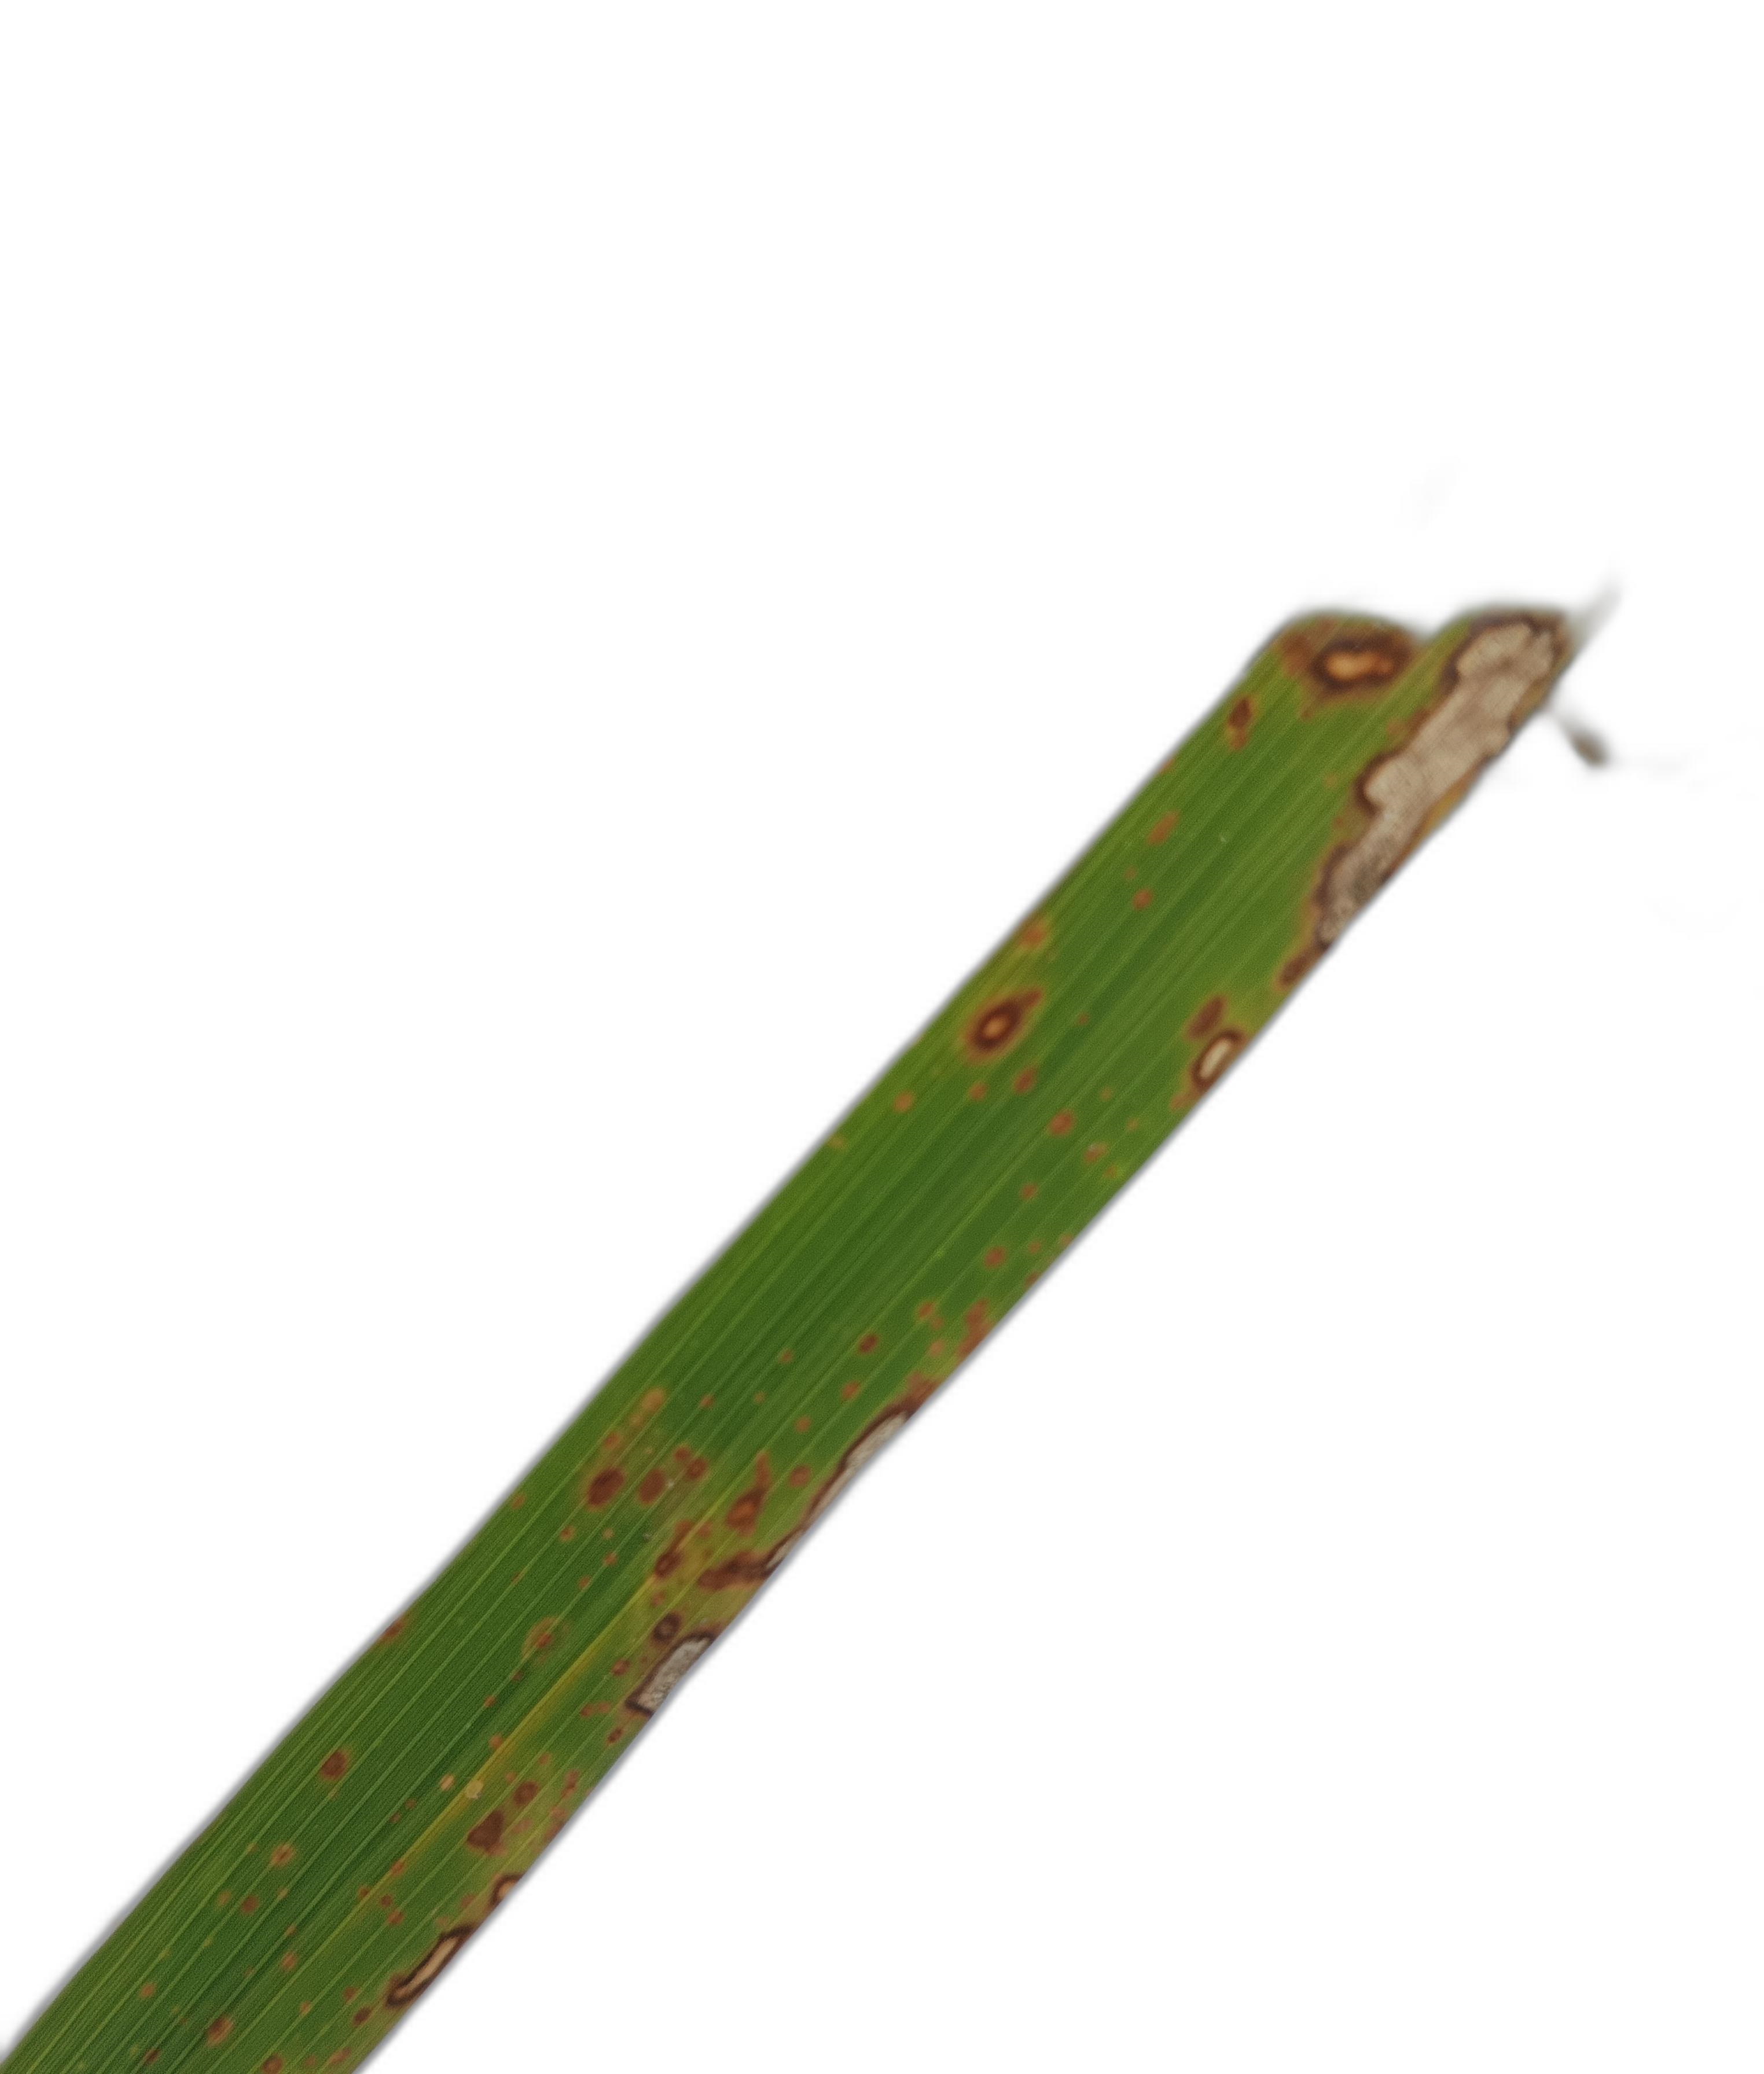
Label: Rice Blast